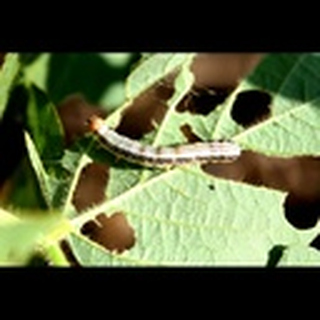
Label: cotton_army_worm